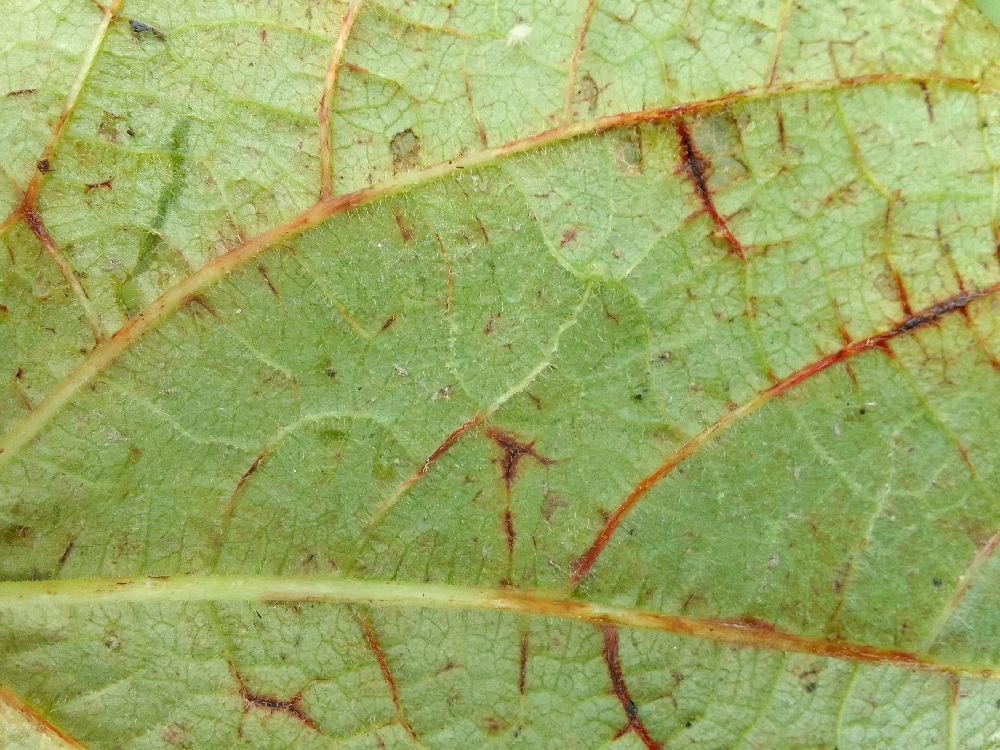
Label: anthracnose